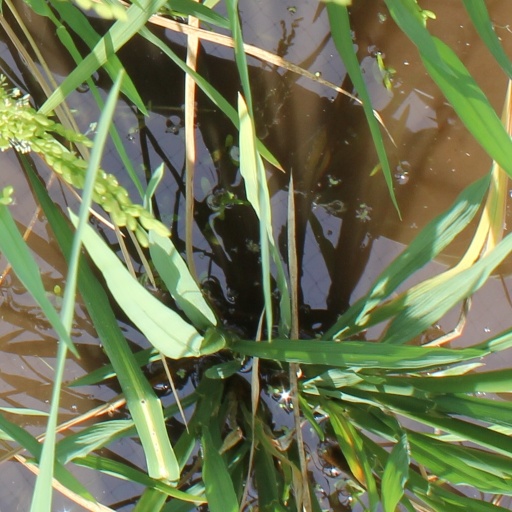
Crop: rice